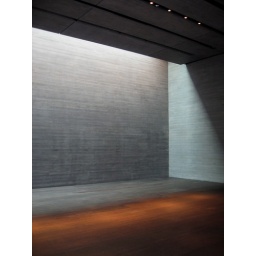
Concrete wall in the wing dedicated to the works by Raku. The light is filtered through the water surrounding the building.